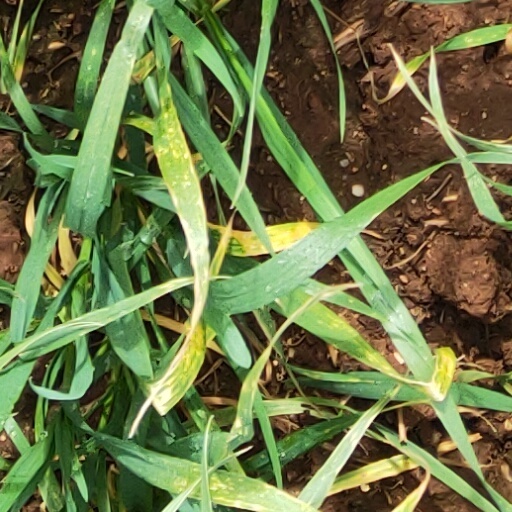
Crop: wheat